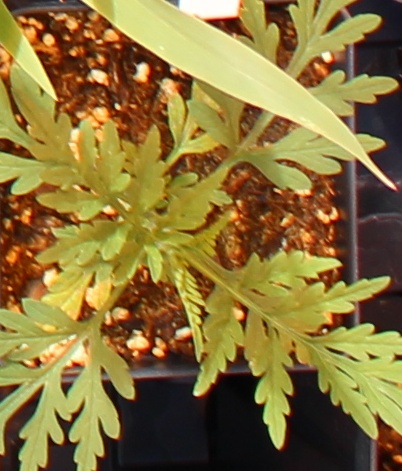
Label: Ragweed